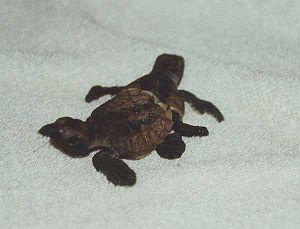
Bébé Tortue imbriquée